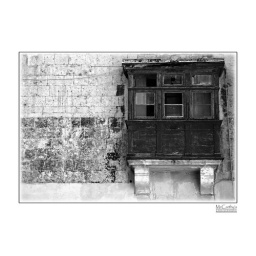
Mediterranean type and style of closed wooden balcony in Malta